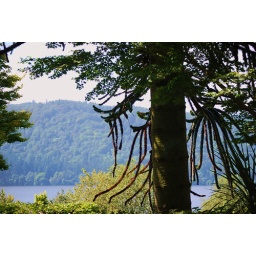
Monkey puzzle tree by lake